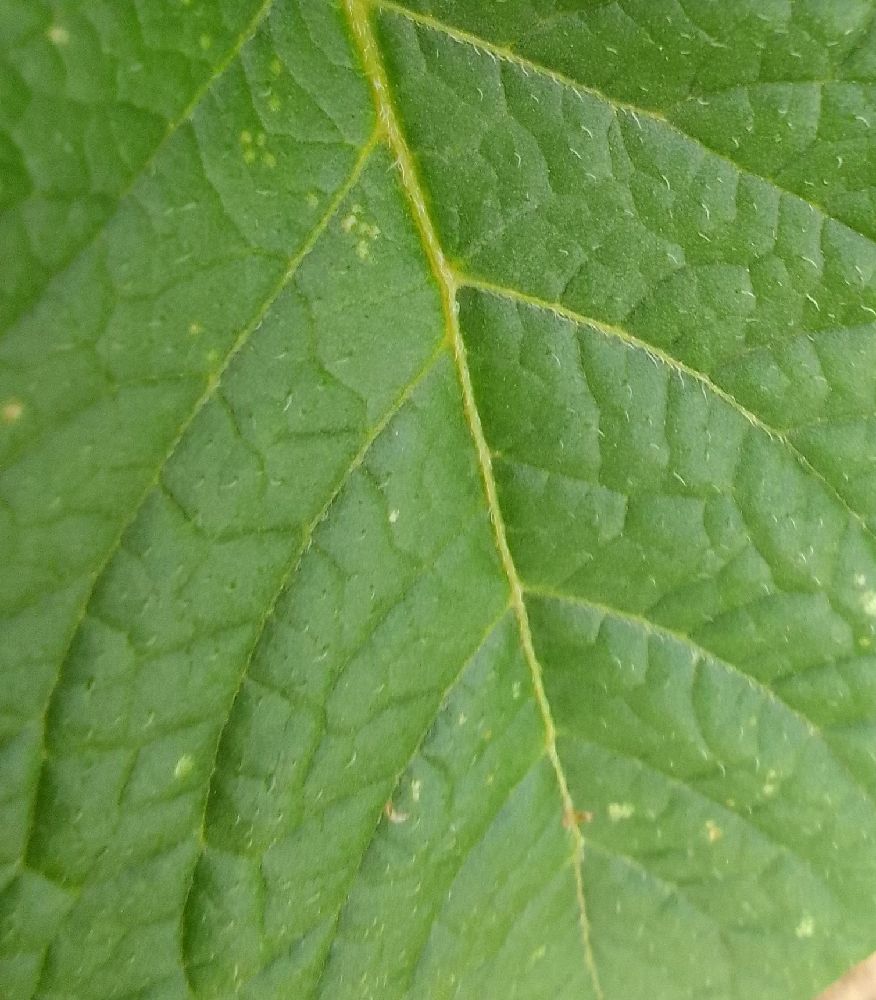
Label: Healthy